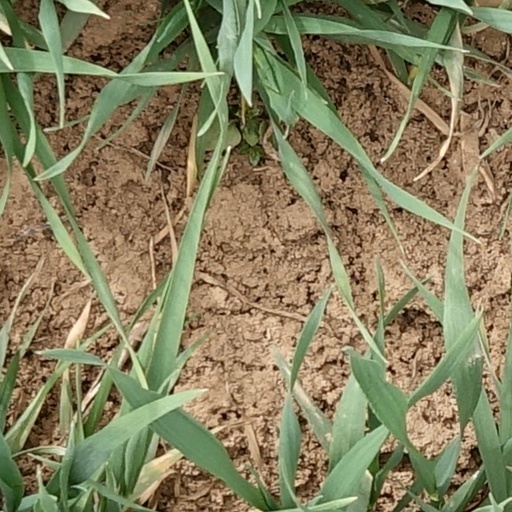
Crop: wheat